Initial Point of Boundary Between U.S. and Mexico

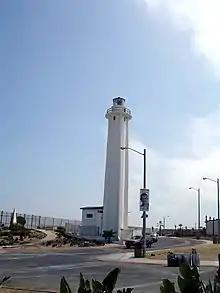
The border site in 2011 facing northeast from Mexico. The monument, now completely south of the border fence, can be seen in the background to the left of the Tijuana Lighthouse.

Pursuant to President Richard Nixon's "Legacy of Parks", Mrs. Pat Nixon in August 1971 turned over of surplus Navy land, formerly known as Border Field, to the people of California as a beach park. The area is now known as Border Field State Park.